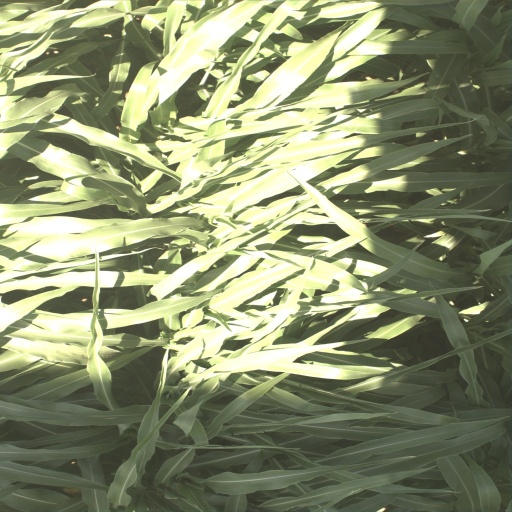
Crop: sorghum